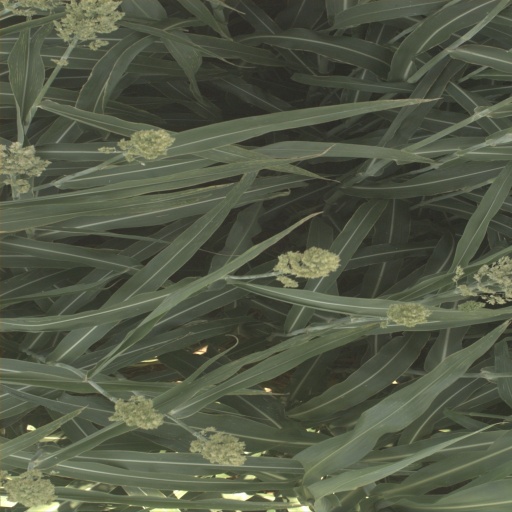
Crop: sorghum